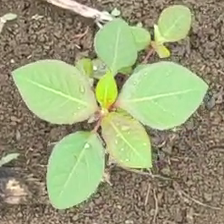
Weed species: Moti_dudhi(Euphorbia_geneculata_L)